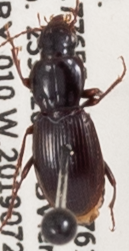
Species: Pterostichus pumilus
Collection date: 2019-07-23
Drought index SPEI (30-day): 0.51
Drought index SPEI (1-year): -2.09
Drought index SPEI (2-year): -2.09